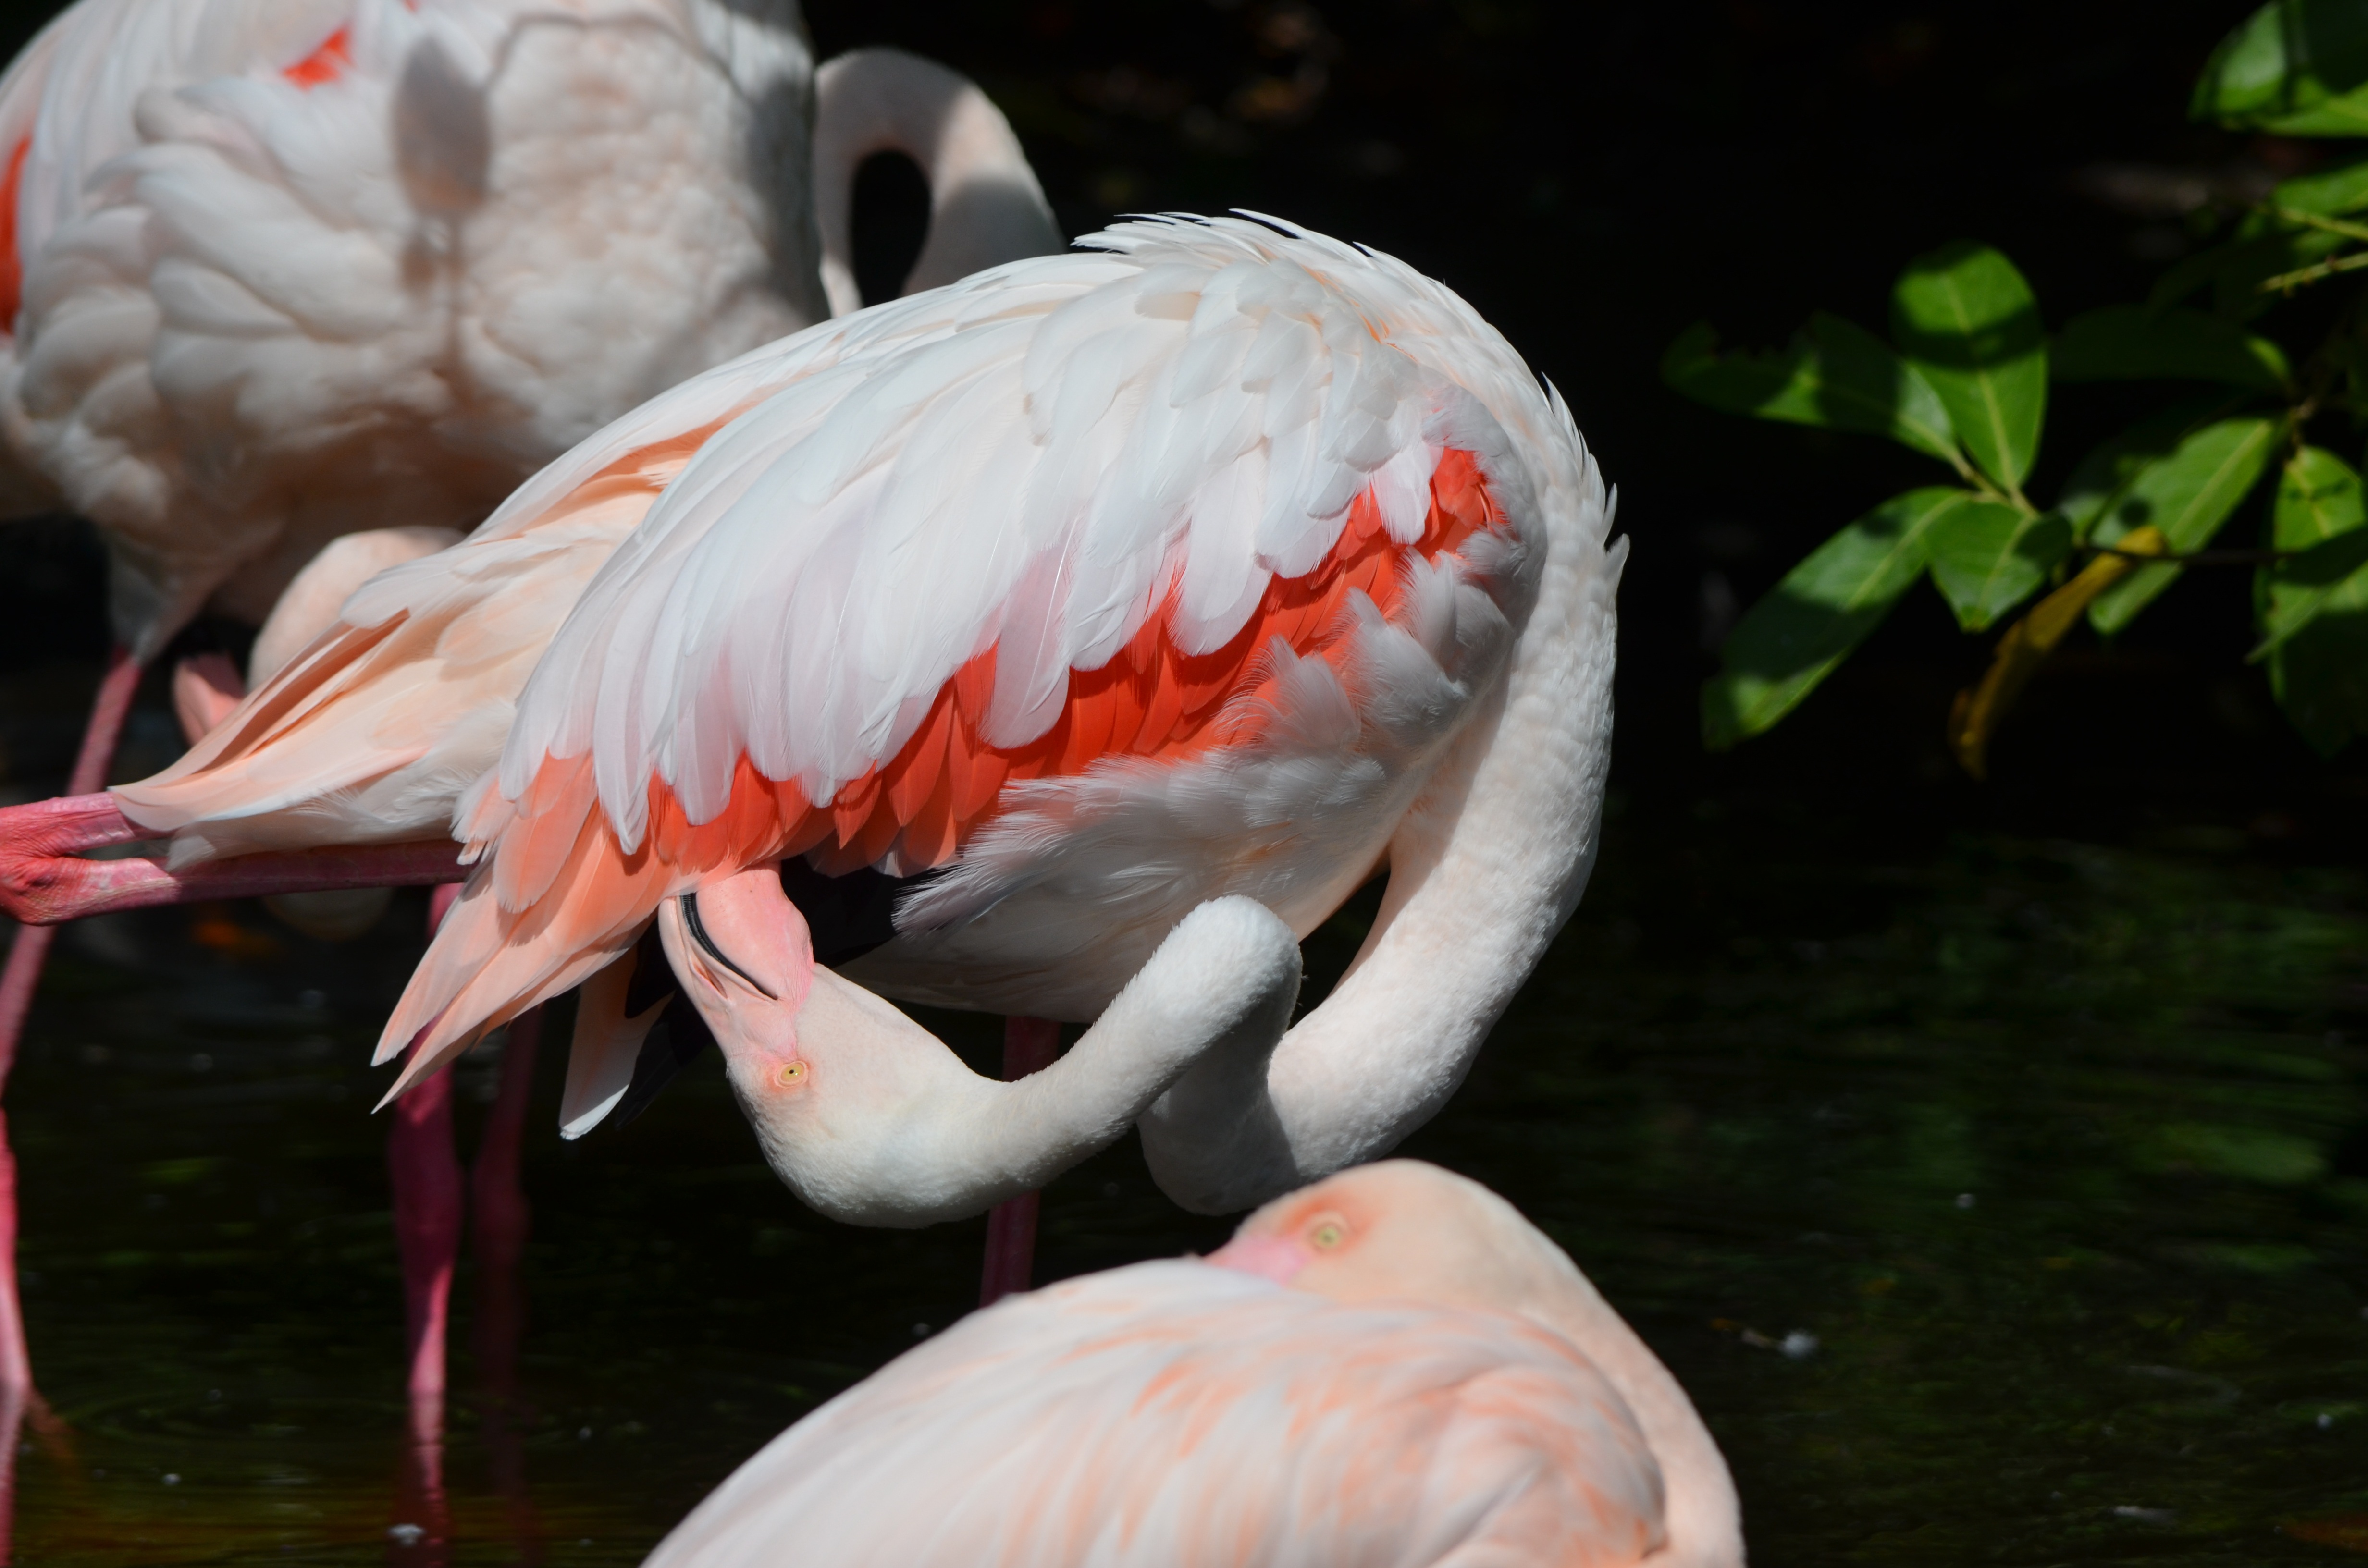
bird, wing, zoo, beak, pink, feather, fauna, plumage, flamingo, water bird